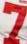
Number: 7